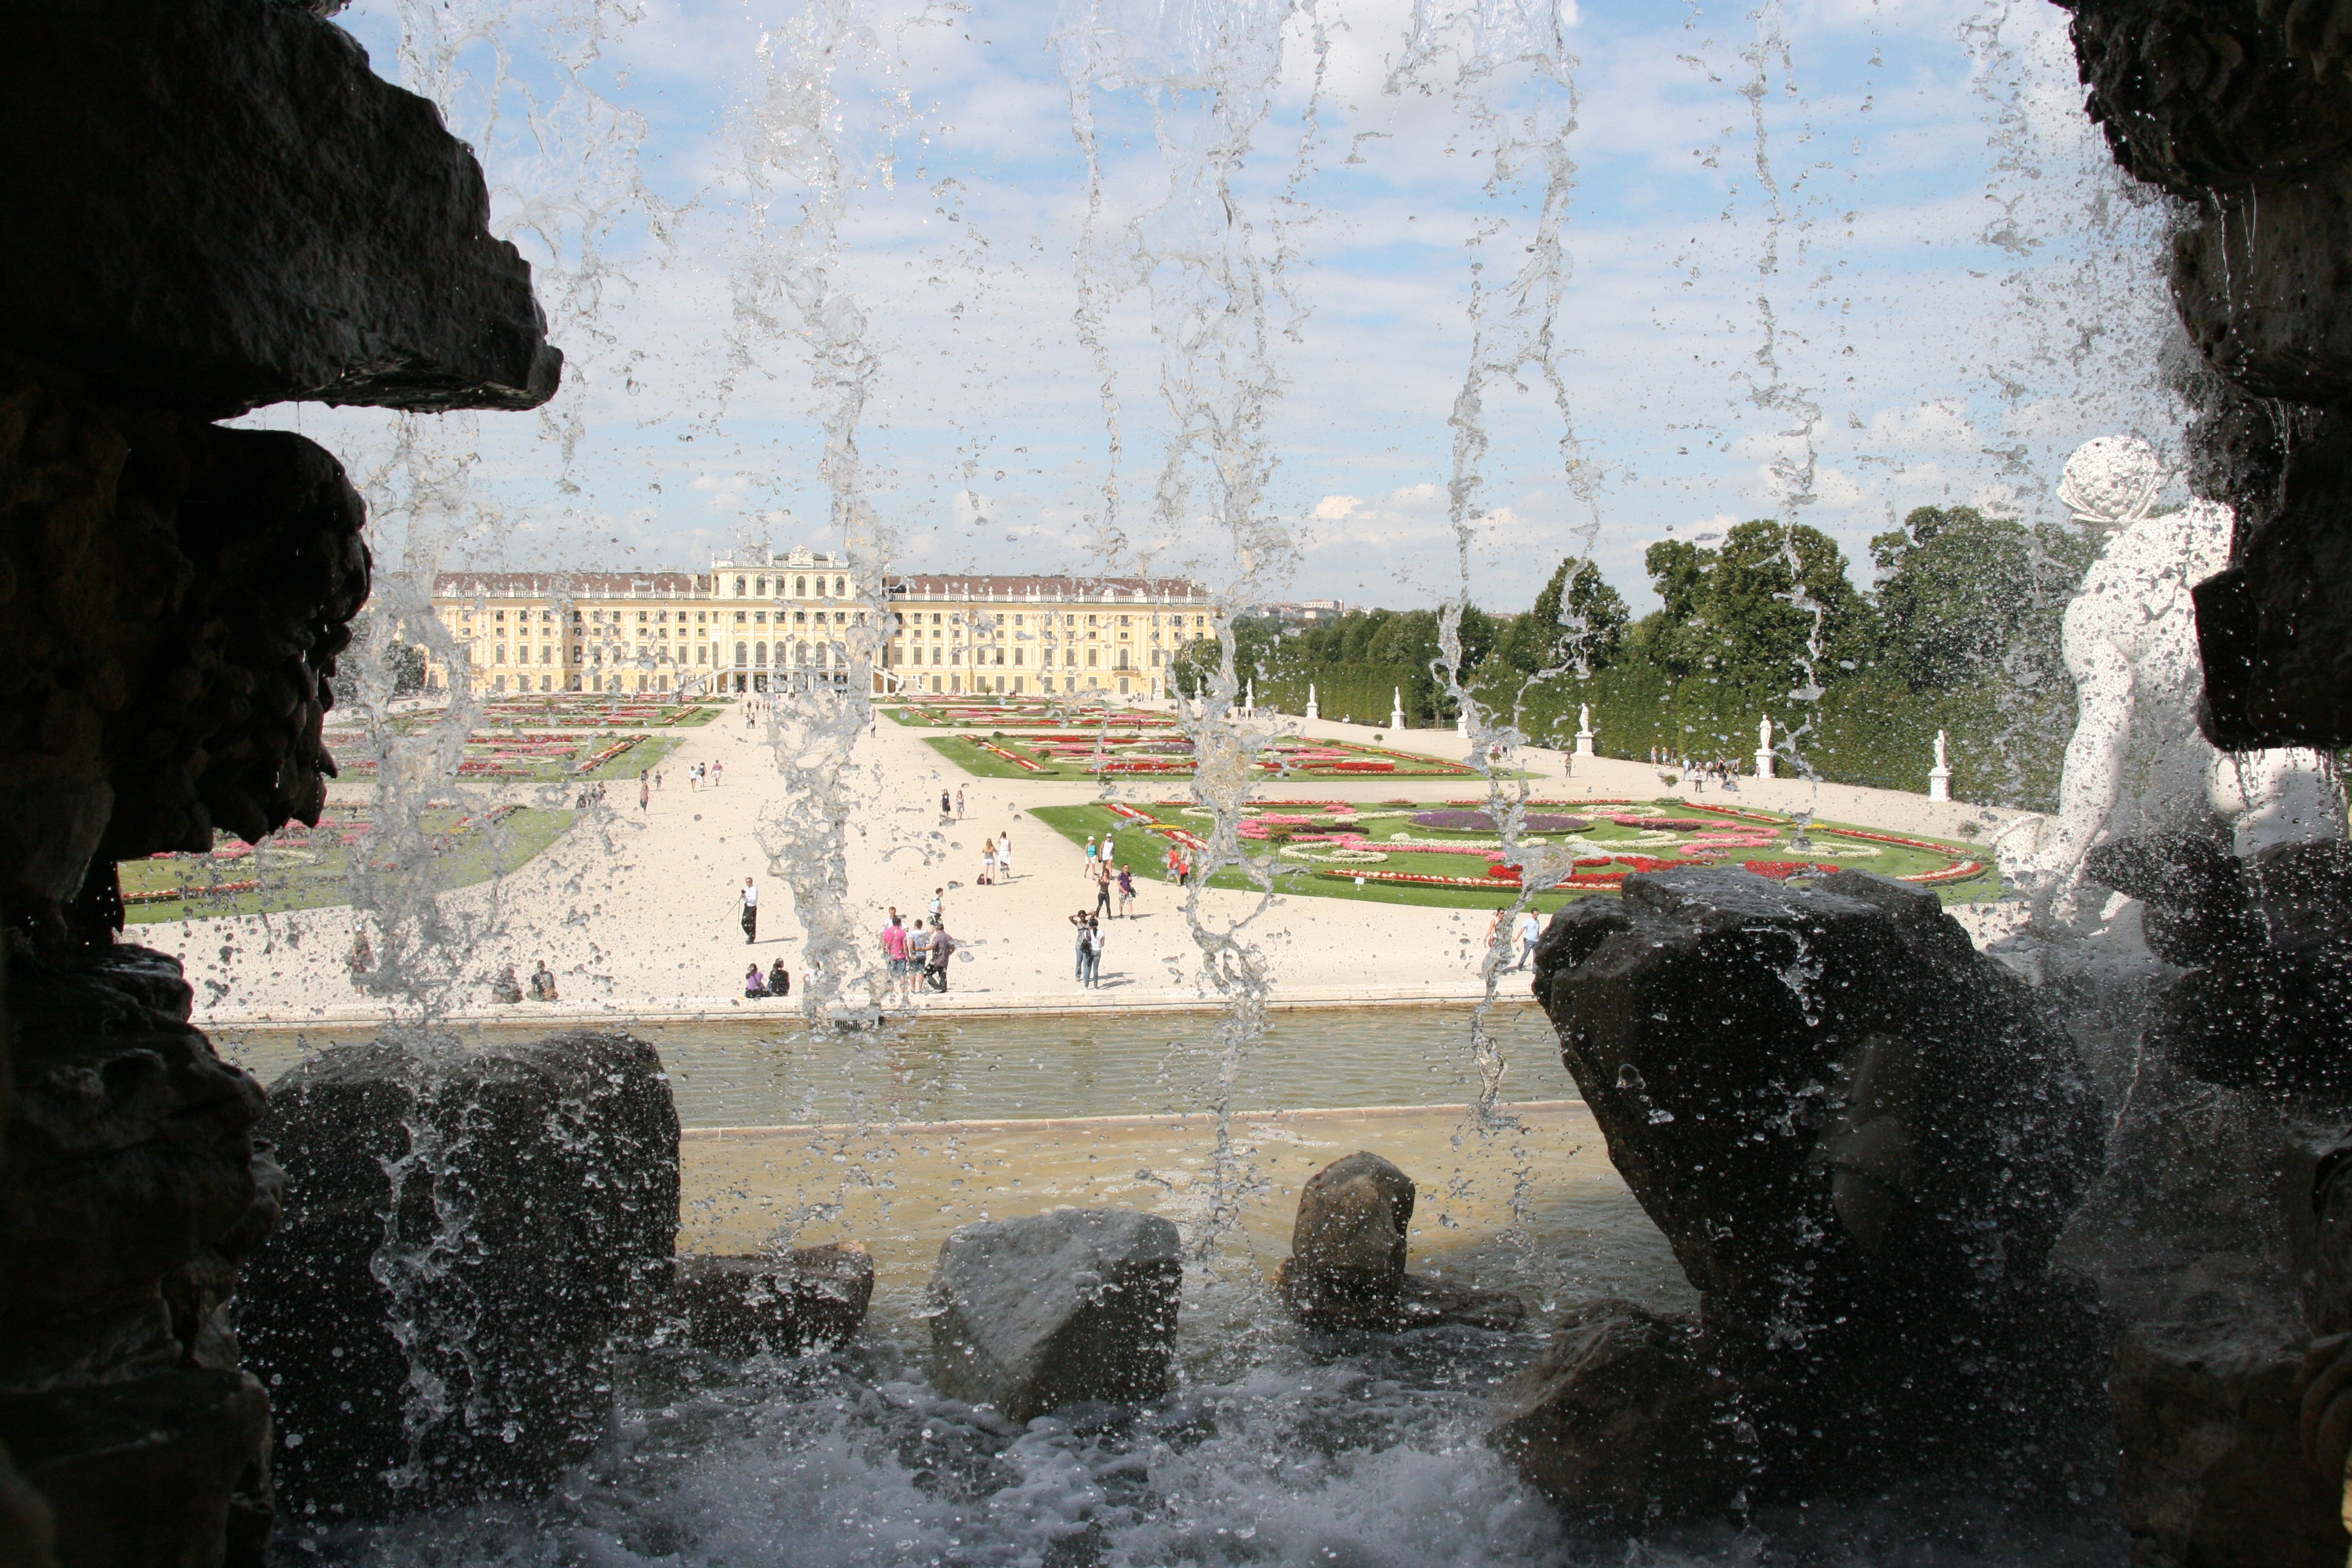
water, waterfall, snow, winter, park, weather, temple, fountain, water feature, sch nbrunn palace